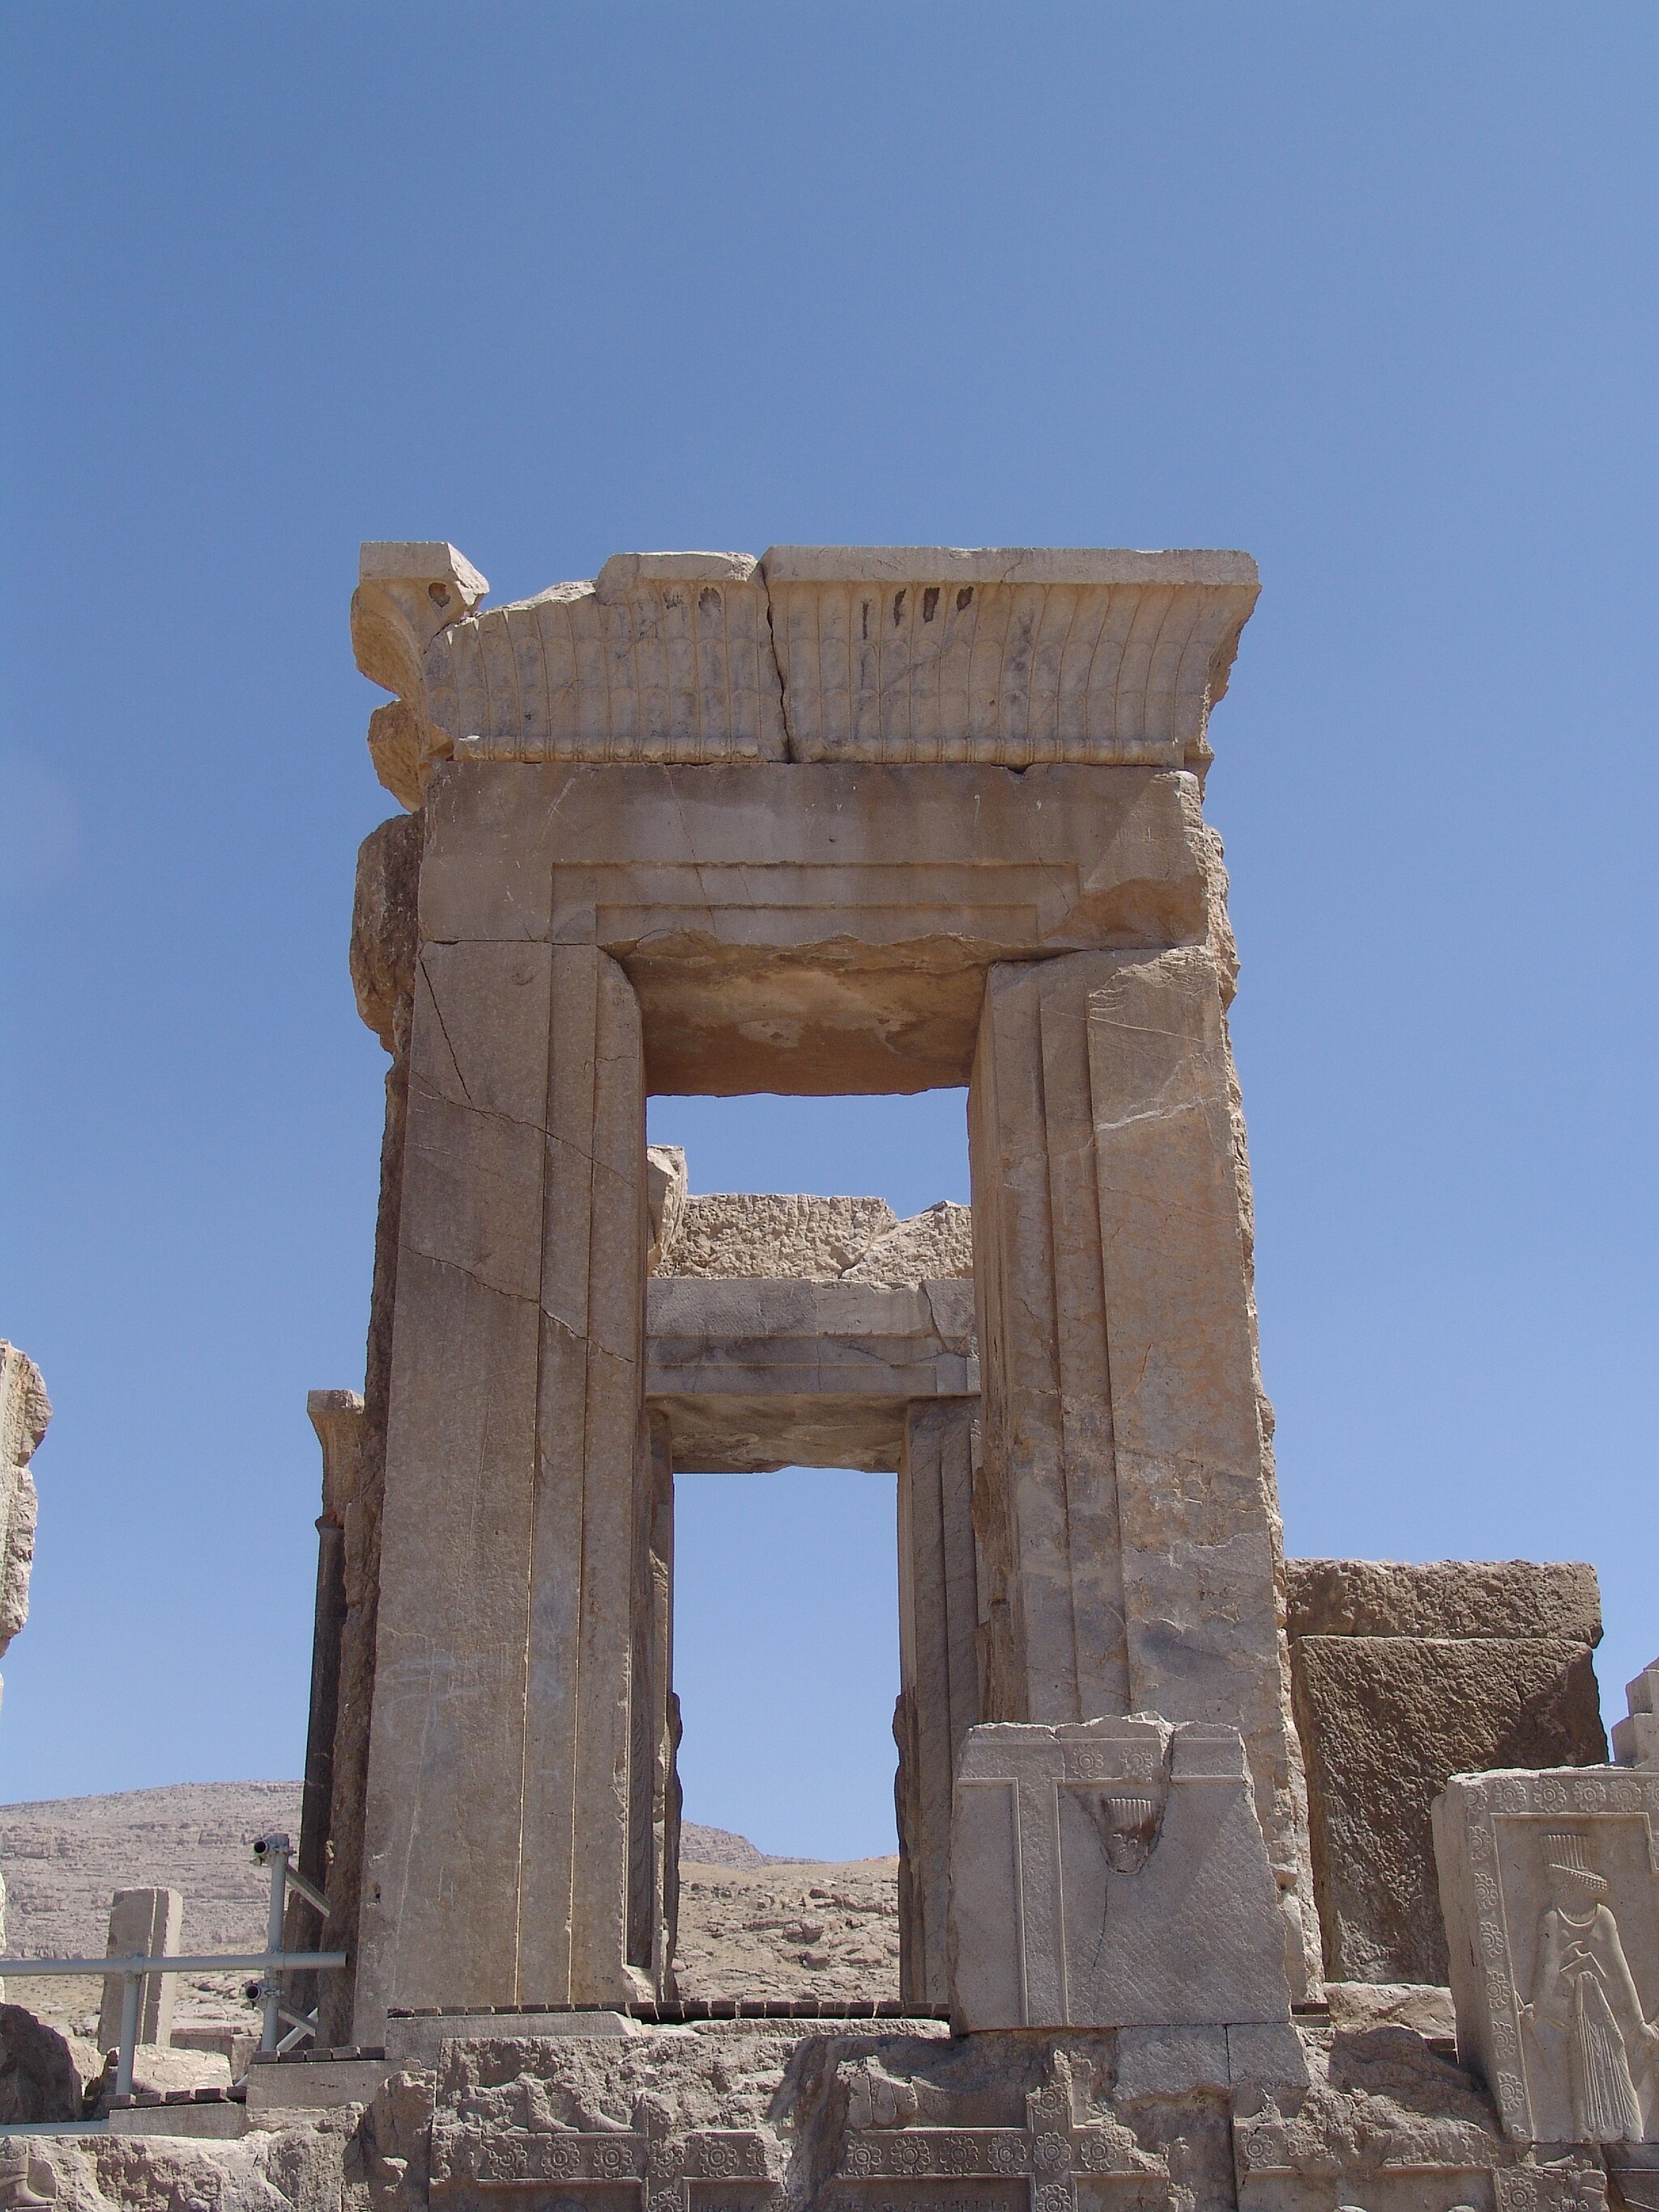
Title: Persepolis-Darafsh 1 (84)
Description: Persepolis
Date: 2008-03-21 11:37:07
Categories: GFDL, Taken with Sony DSC-F828, Palace of Darius I in Persepolis, License migration redundant, Self-published work, Files with coordinates missing SDC location of creation, 2008 in Persepolis, Photos by Darafsh Kaviyani